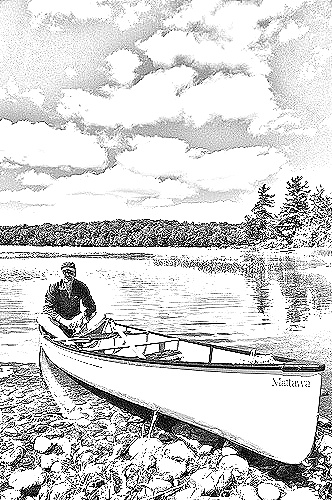
Portrait style: Sketch Portrait